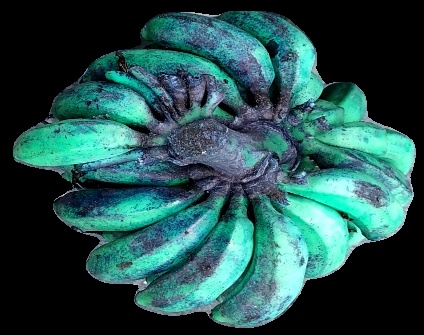
Variety: rasbale
Grade: grade3